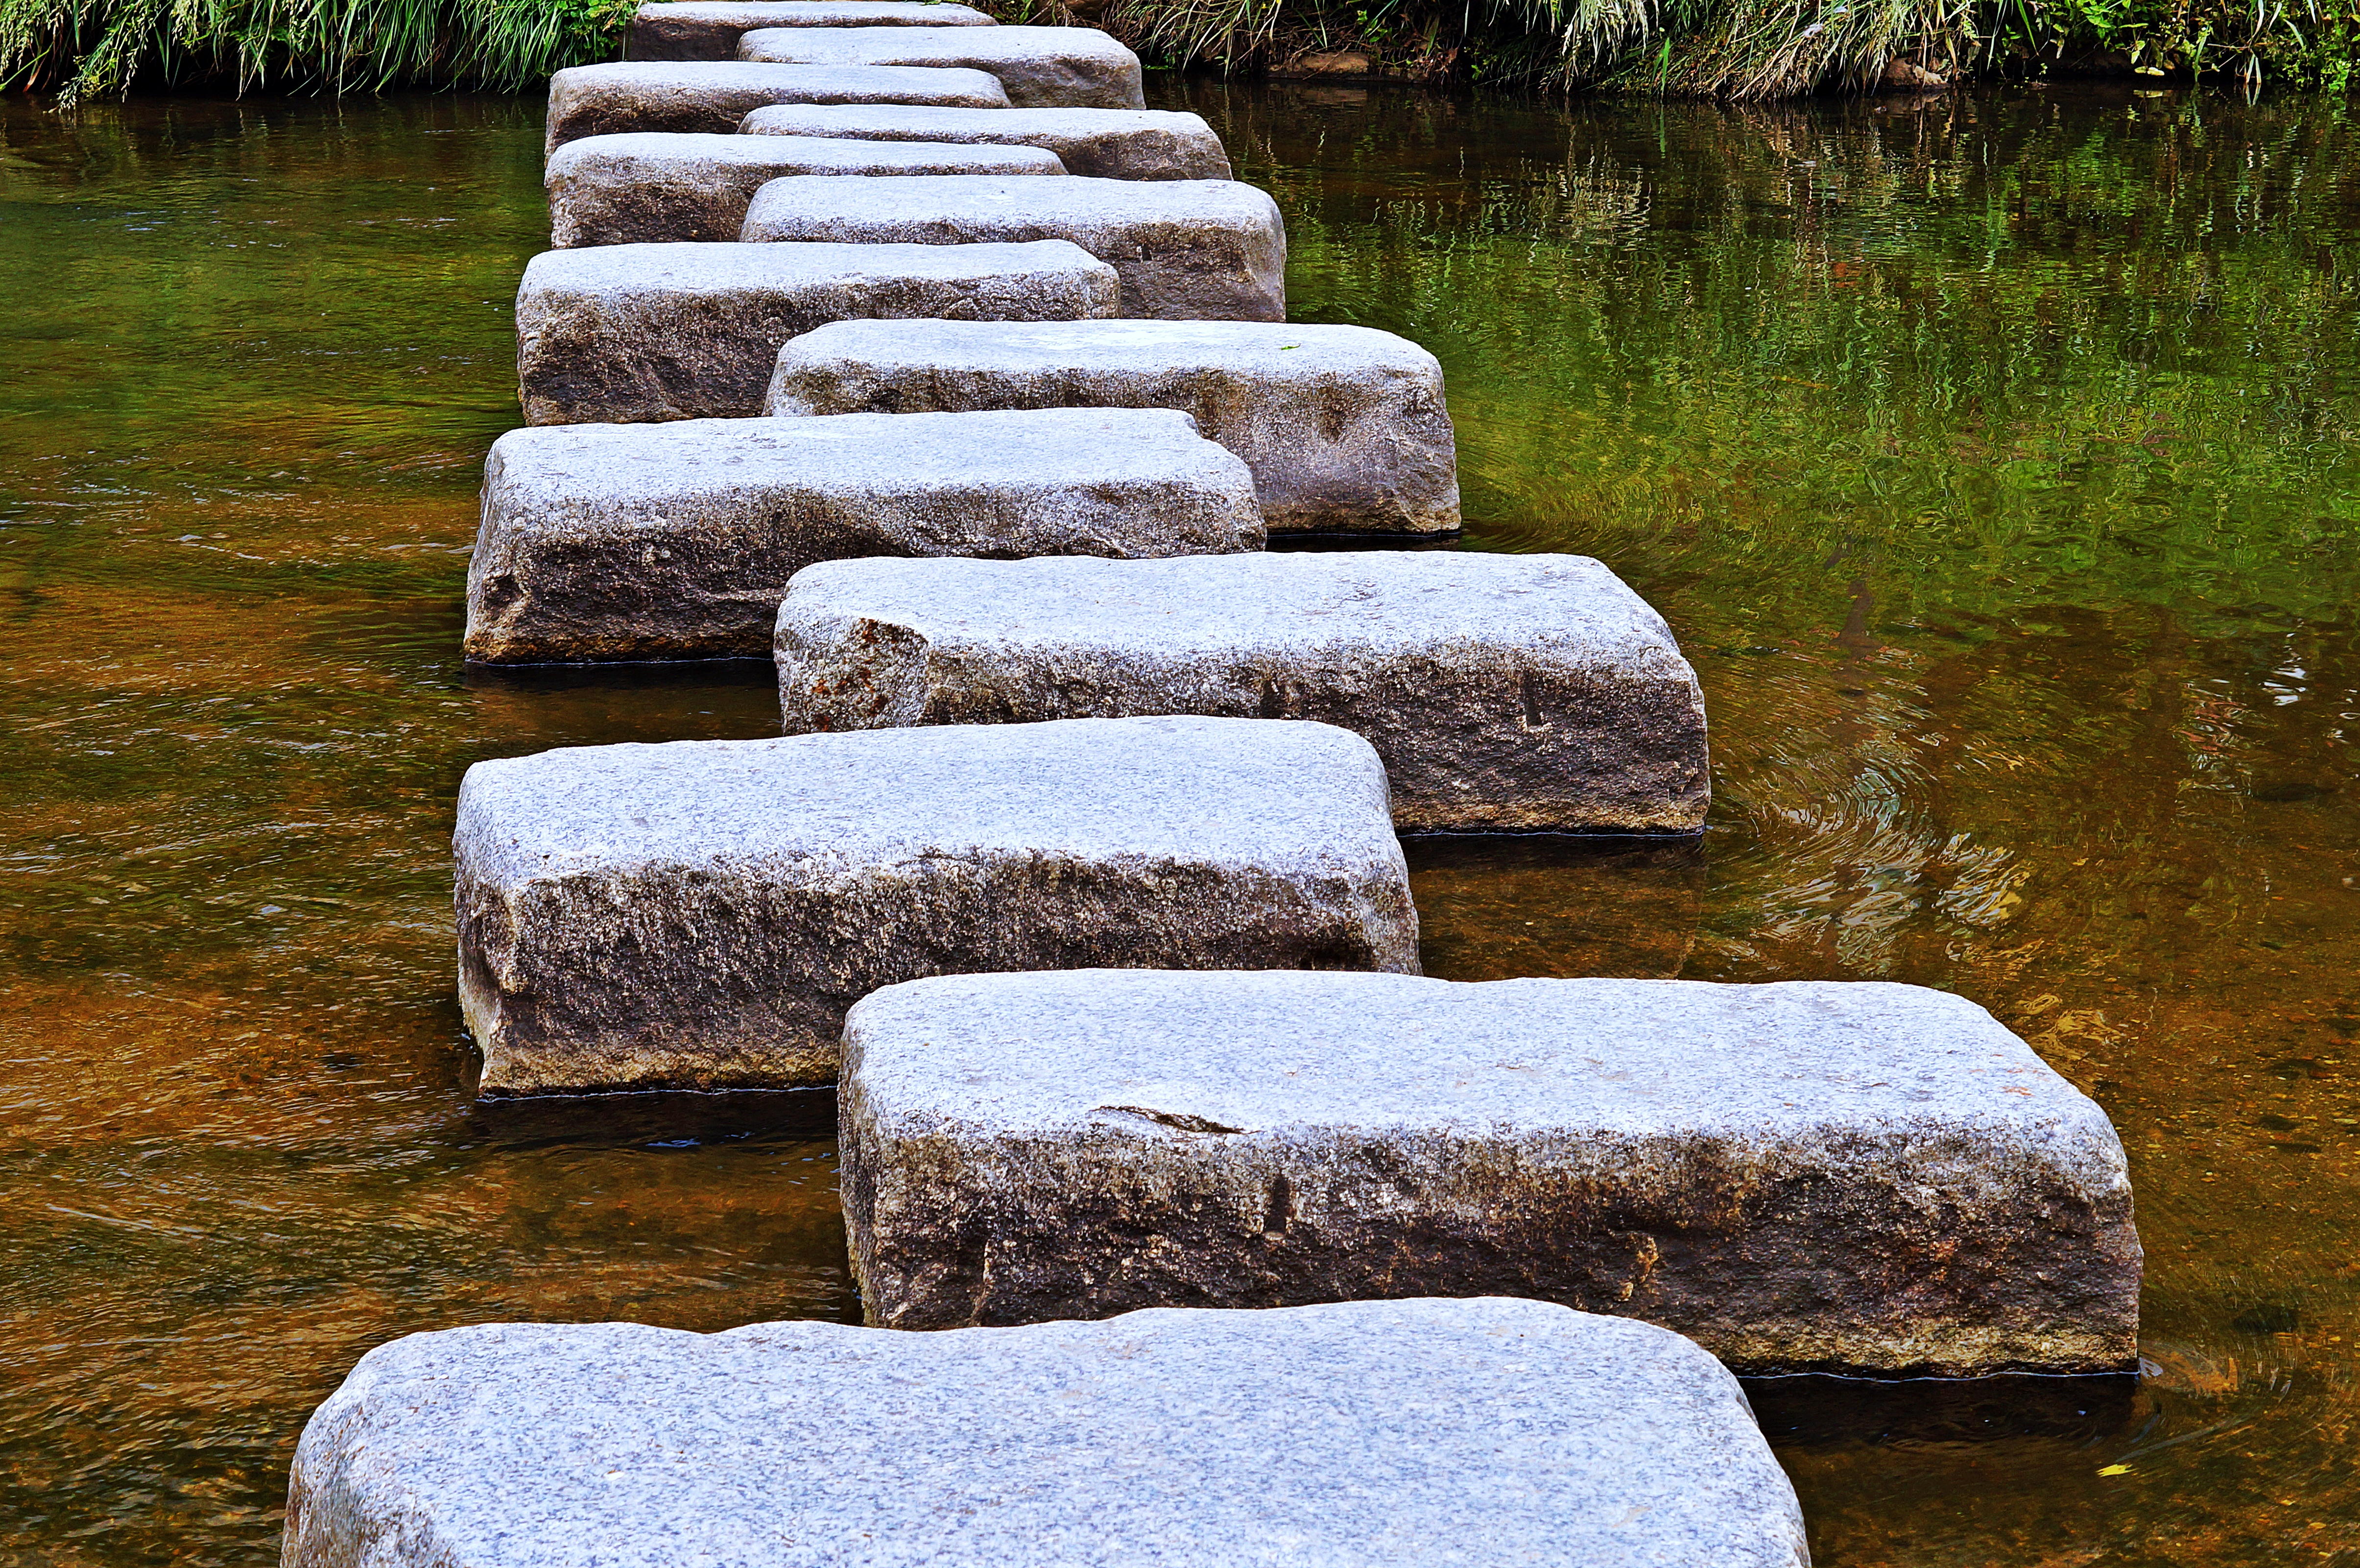
stepping, stone, river, brook, water, rock, natural landscape, watercourse, wall, grass, landscaping, landscape, plant, stone wall, boulder, pond